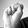
ASL letter: S